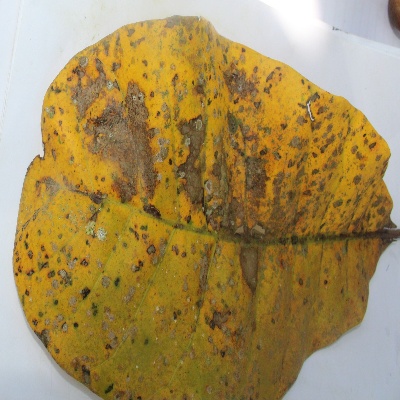
Crop: Cashew
Condition: anthracnose